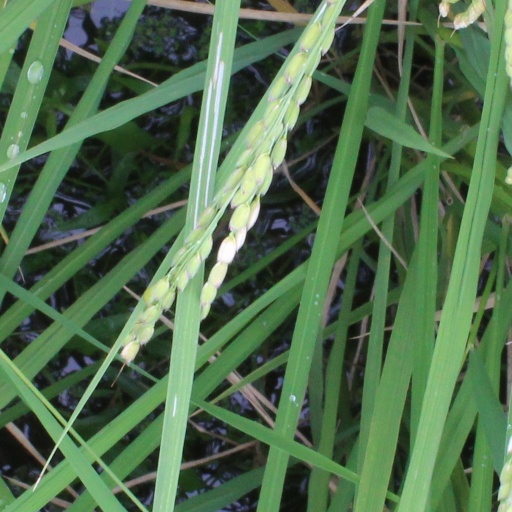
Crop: rice